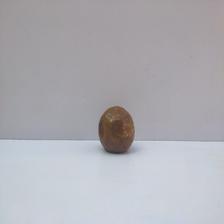
Size: Spoiled